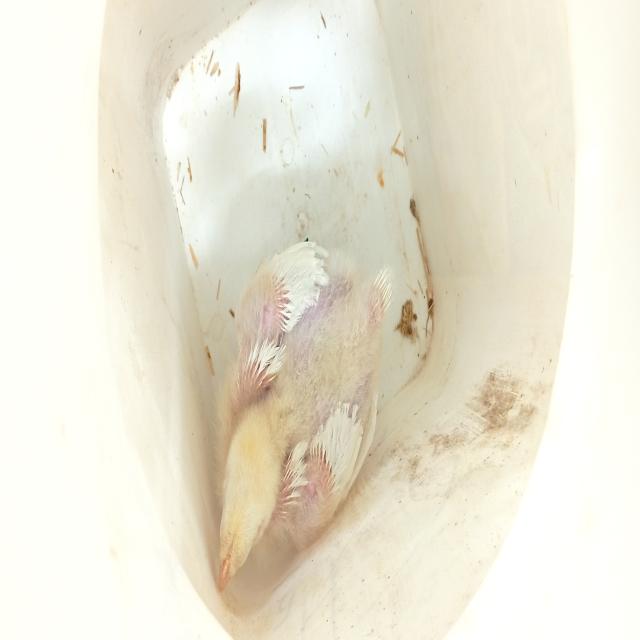
Weight: 592 g